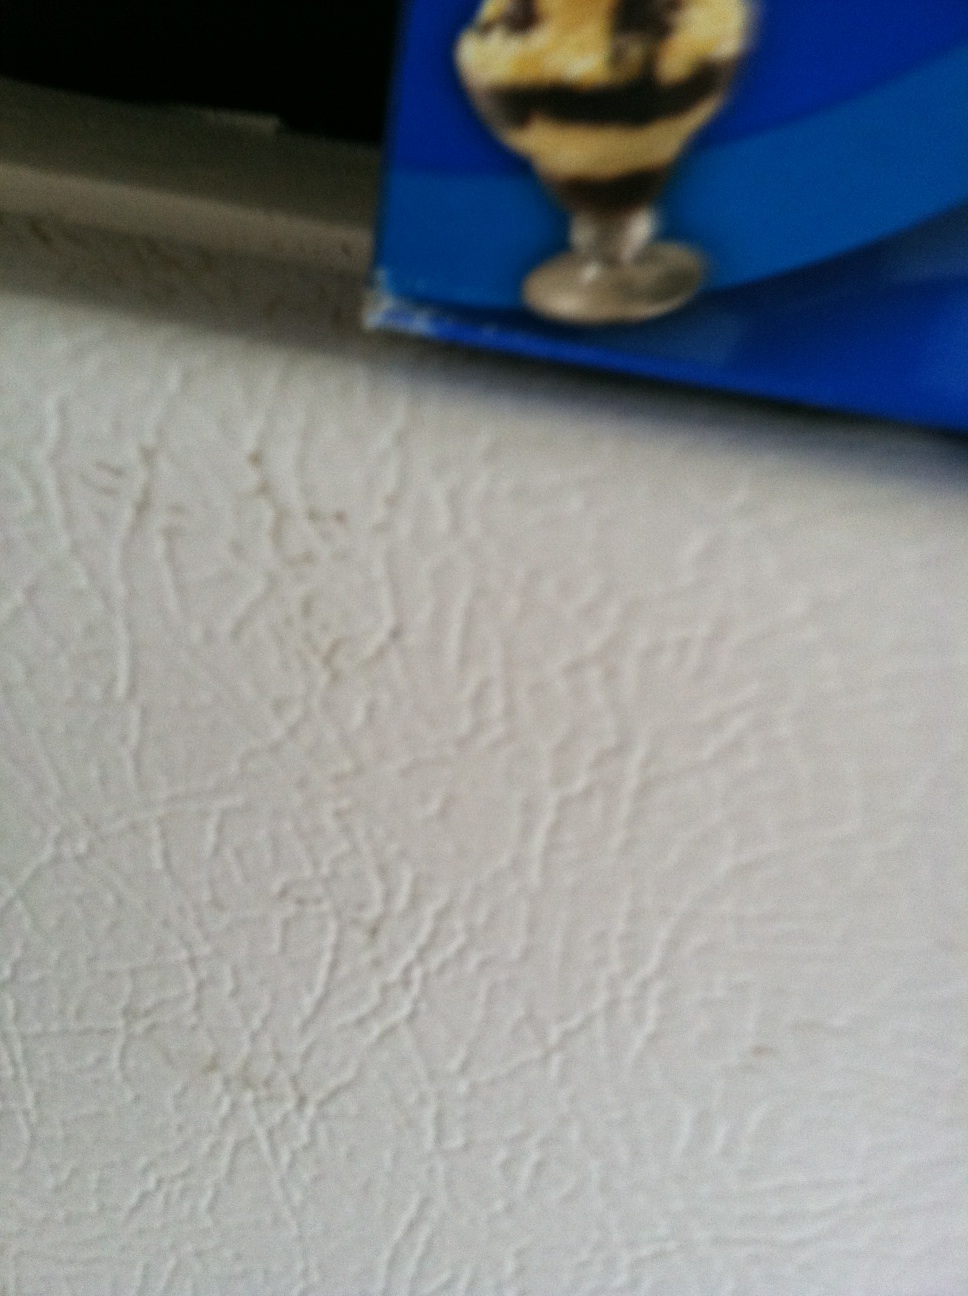Question: What is this product?
Answer: unanswerable